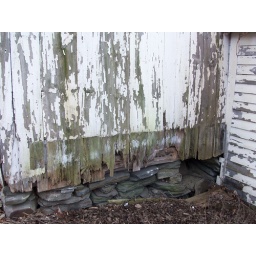
18th and early 19th century building was first store and post office in Goshen, also became a tavern